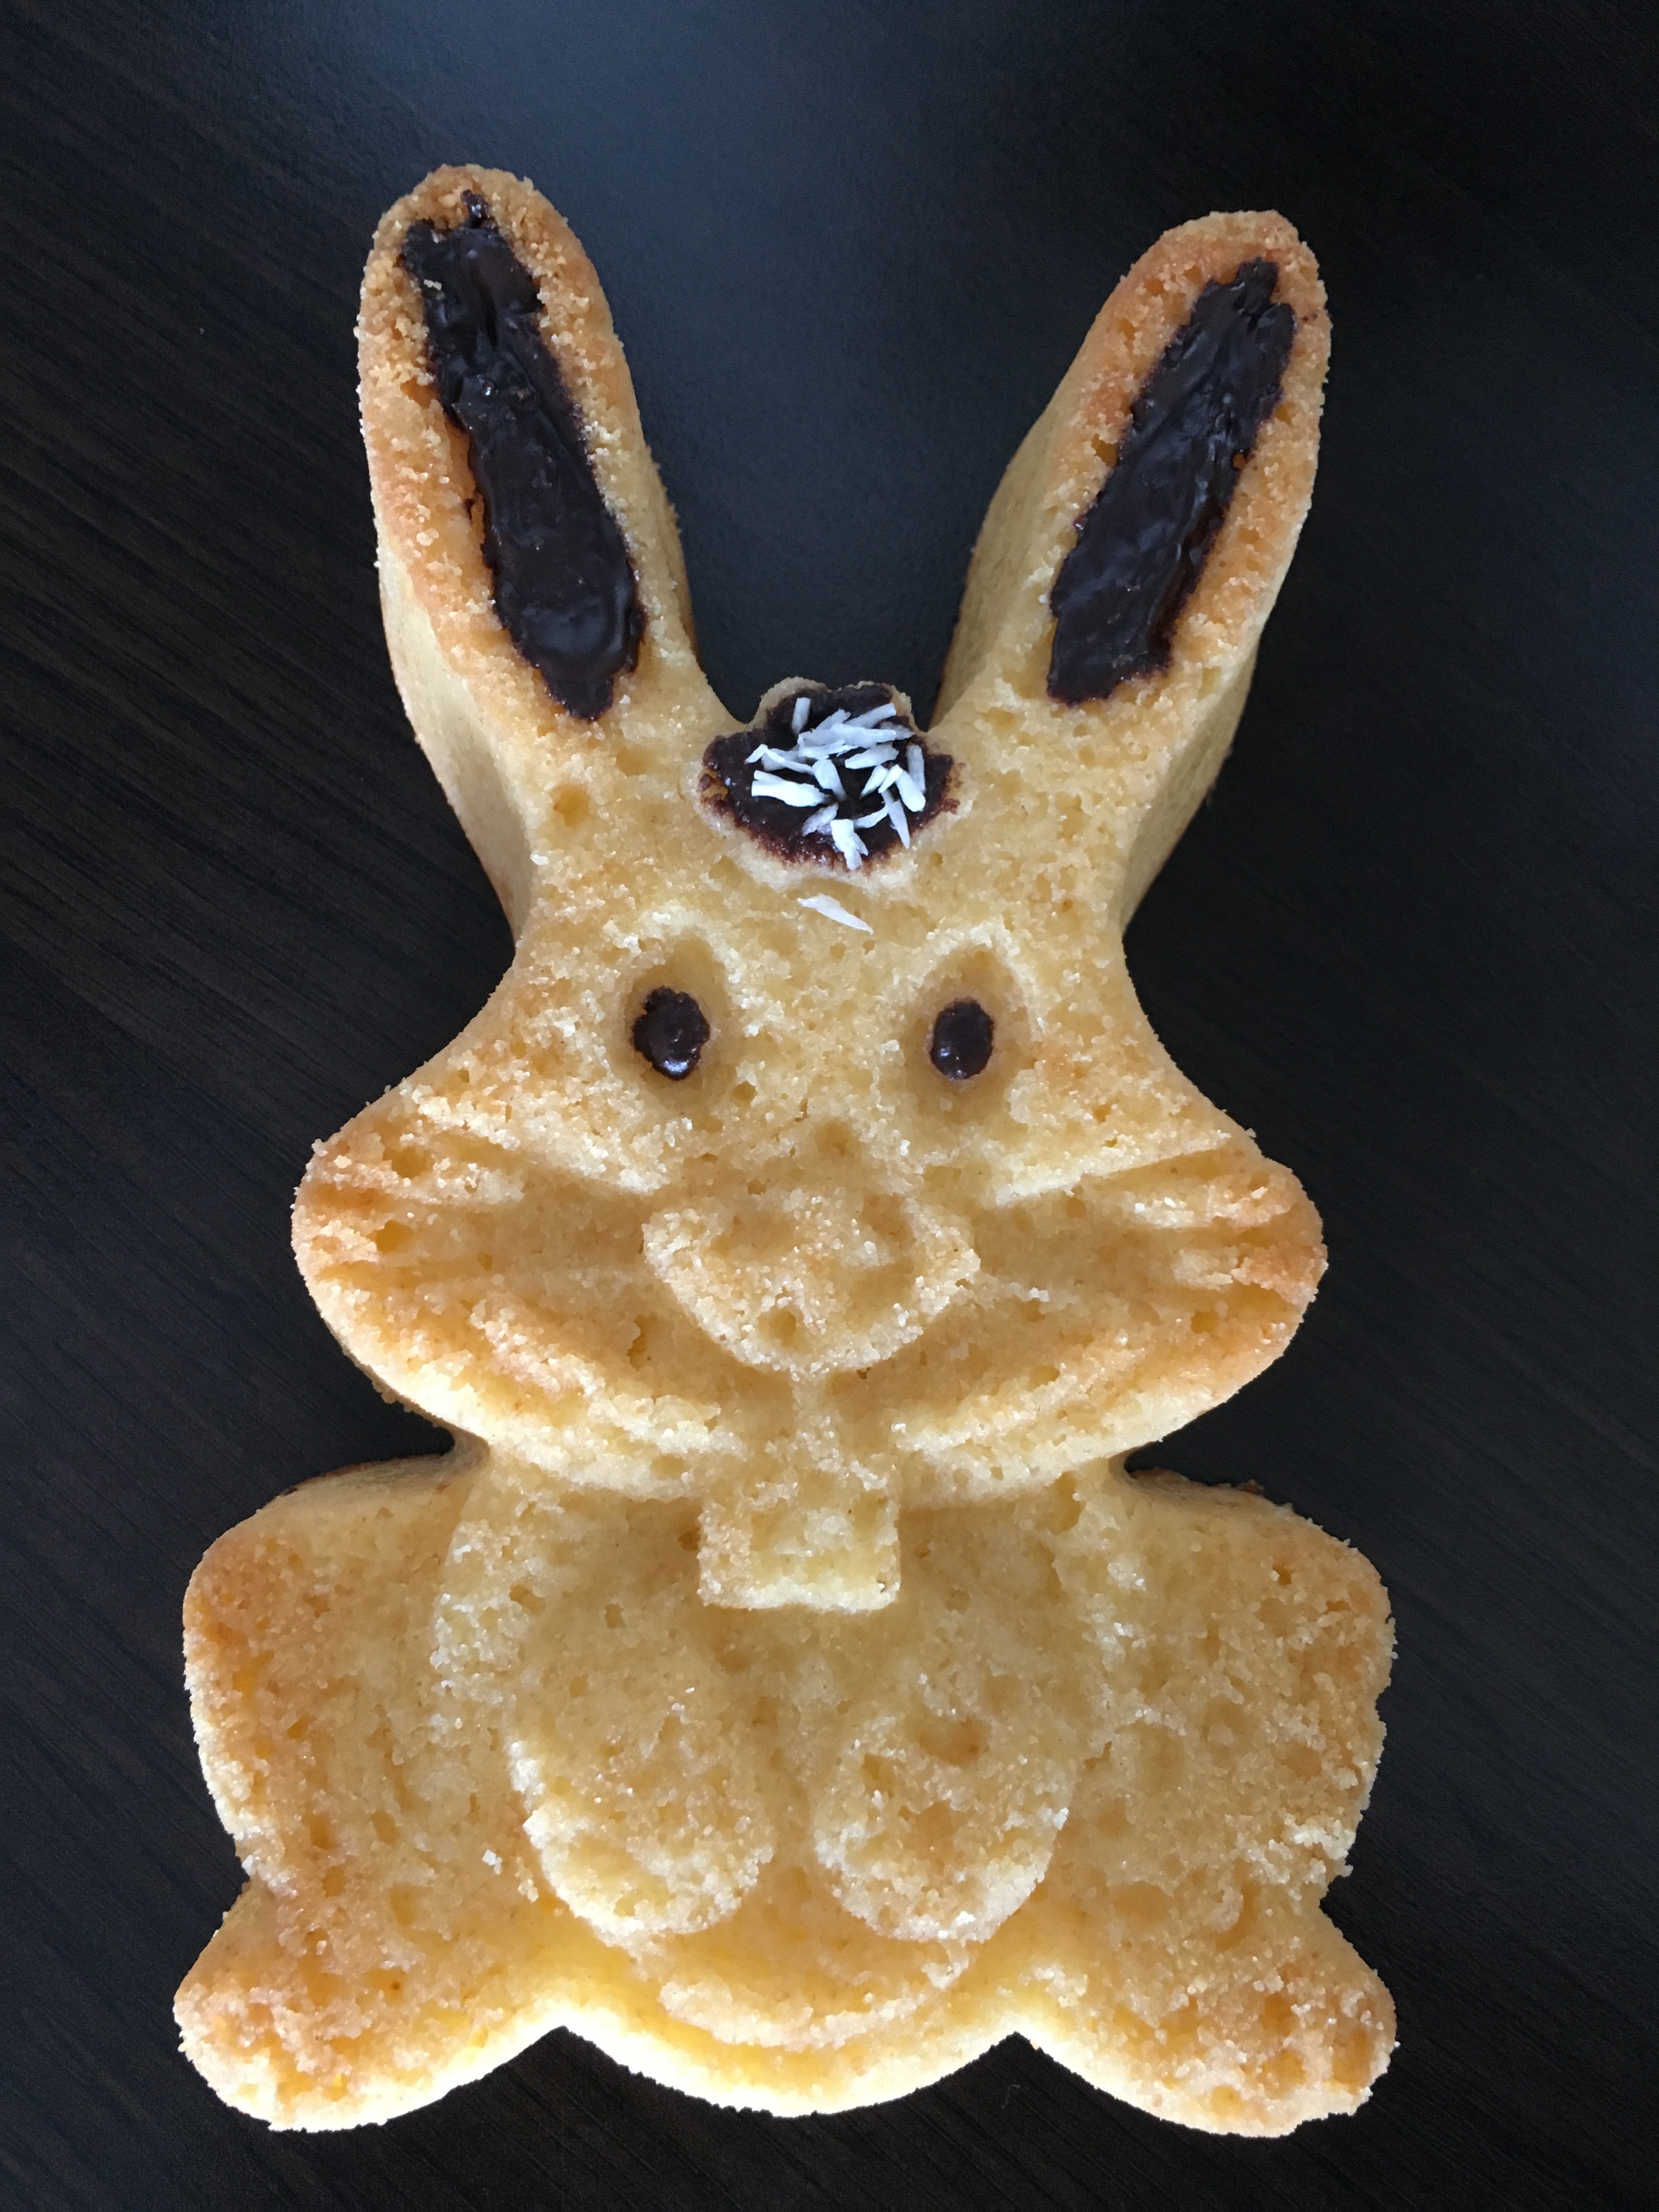
sweet, food, spring, dough, rabbit, baked, hare, bake, pastries, figure, easter, custom, small cakes, biscuits, ausstecherle, happy easter, stuffed toy, rabits and hares, easter cakes